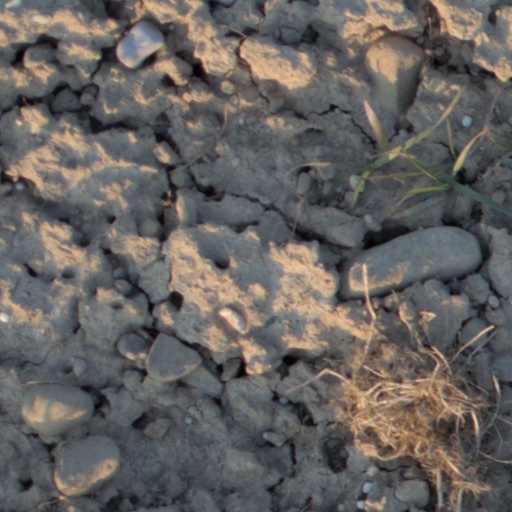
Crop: wheat